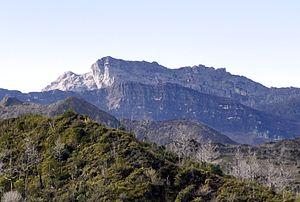
Le Puncak Trikora, autrefois pic Wilhelmina, est une montagne culminant à 4 750 mètres d'altitude dans la province de Papouasie en Indonésie. Elle fait partie de la chaîne de Sudirman dans les monts Maoke. En raison des incertitudes liées aux relevés topographiques et aux reculs des glaciers, elle est parfois considérée comme le deuxième plus haut sommet de l'île de Nouvelle-Guinée et de l'ensemble de l'Océanie, après le Puncak Jaya, ce qui lui vaut de figurer sur la liste des sept seconds sommets. Approchée pour la première fois dans les années 1900, elle est gravie pour la première fois en 1913. Son ascension ne présente pas de difficulté technique mais l'approche est longue.